Plano Senior High School

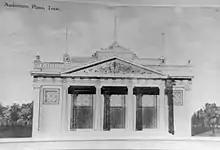
Plano Public School's Auditorium, built in 1938 by the WPA

In 1922, the Texas Department of Education informed the district that the Spanish School was "inadequate ... for high school work." By 1924, the district had constructed a new building to house the Plano Public School. In 1935, while the country was in the midst of the Great Depression, the WPA offered to build the district a much-needed new gym. The US$125,000 ($ according to inflation) building, completed in 1938, was used as a gym, auditorium, classroom, and laboratory, allowing new subjects to be taught, including agriculture, business, and home economics. At the time, Texas required that students complete 16 credits, or full semester courses, to graduate. This expansion allowed Plano students a choice of 30 credits with which to fulfill the requirement.